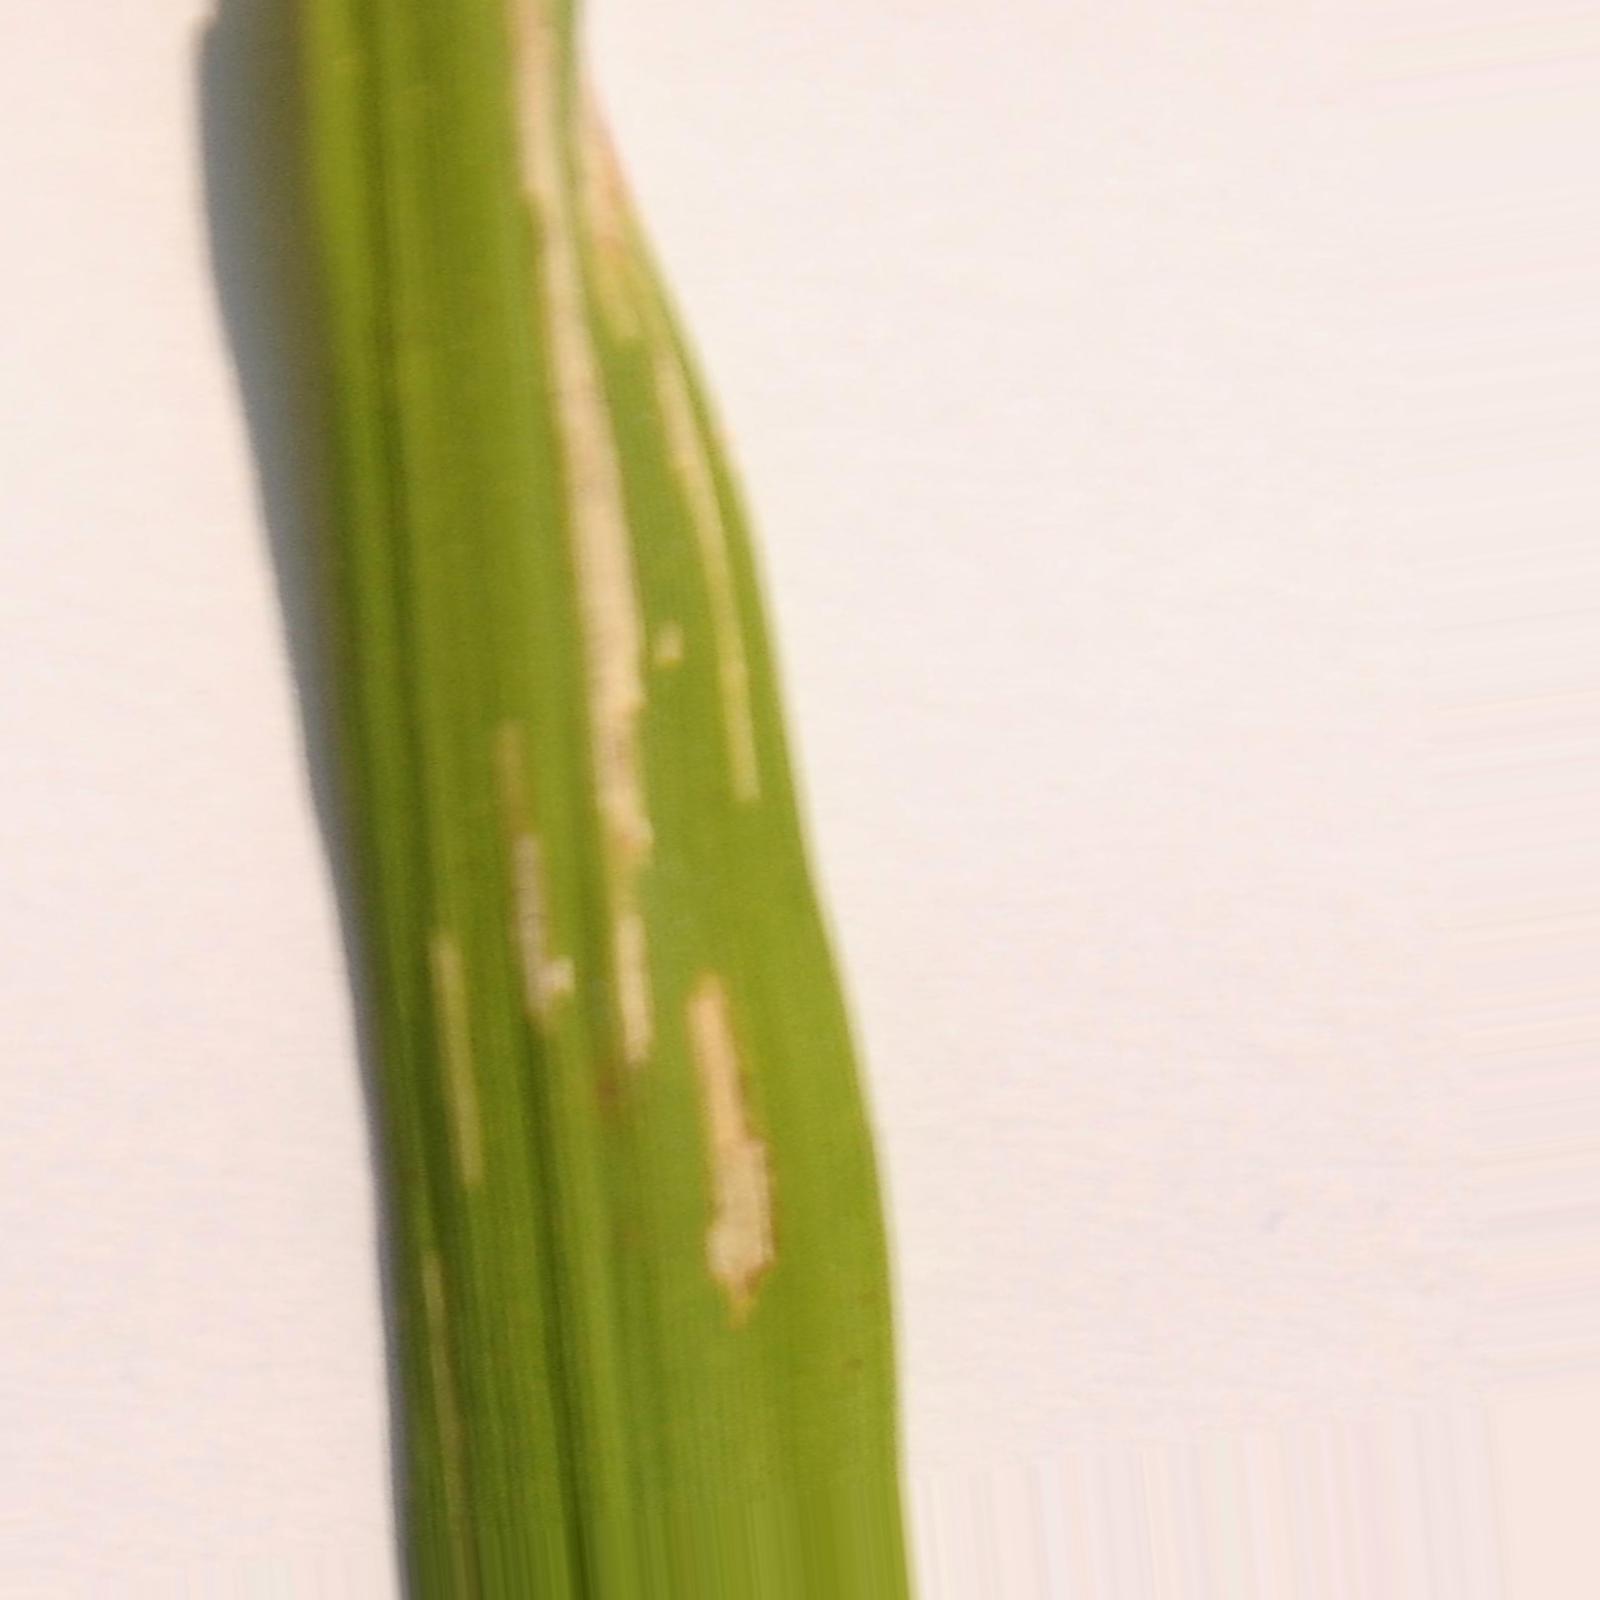
Nhãn: Bệnh Bạc lá (Bacterial leaf blight)